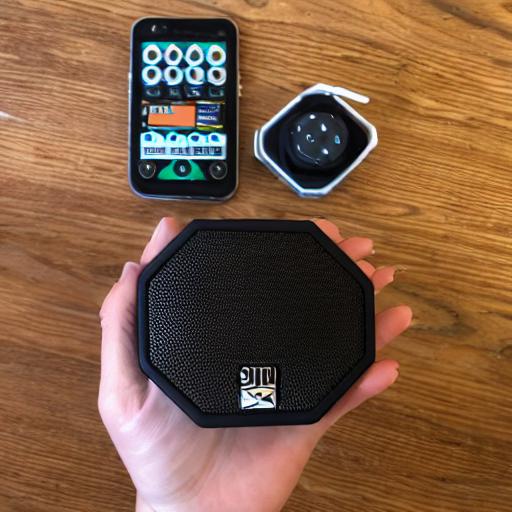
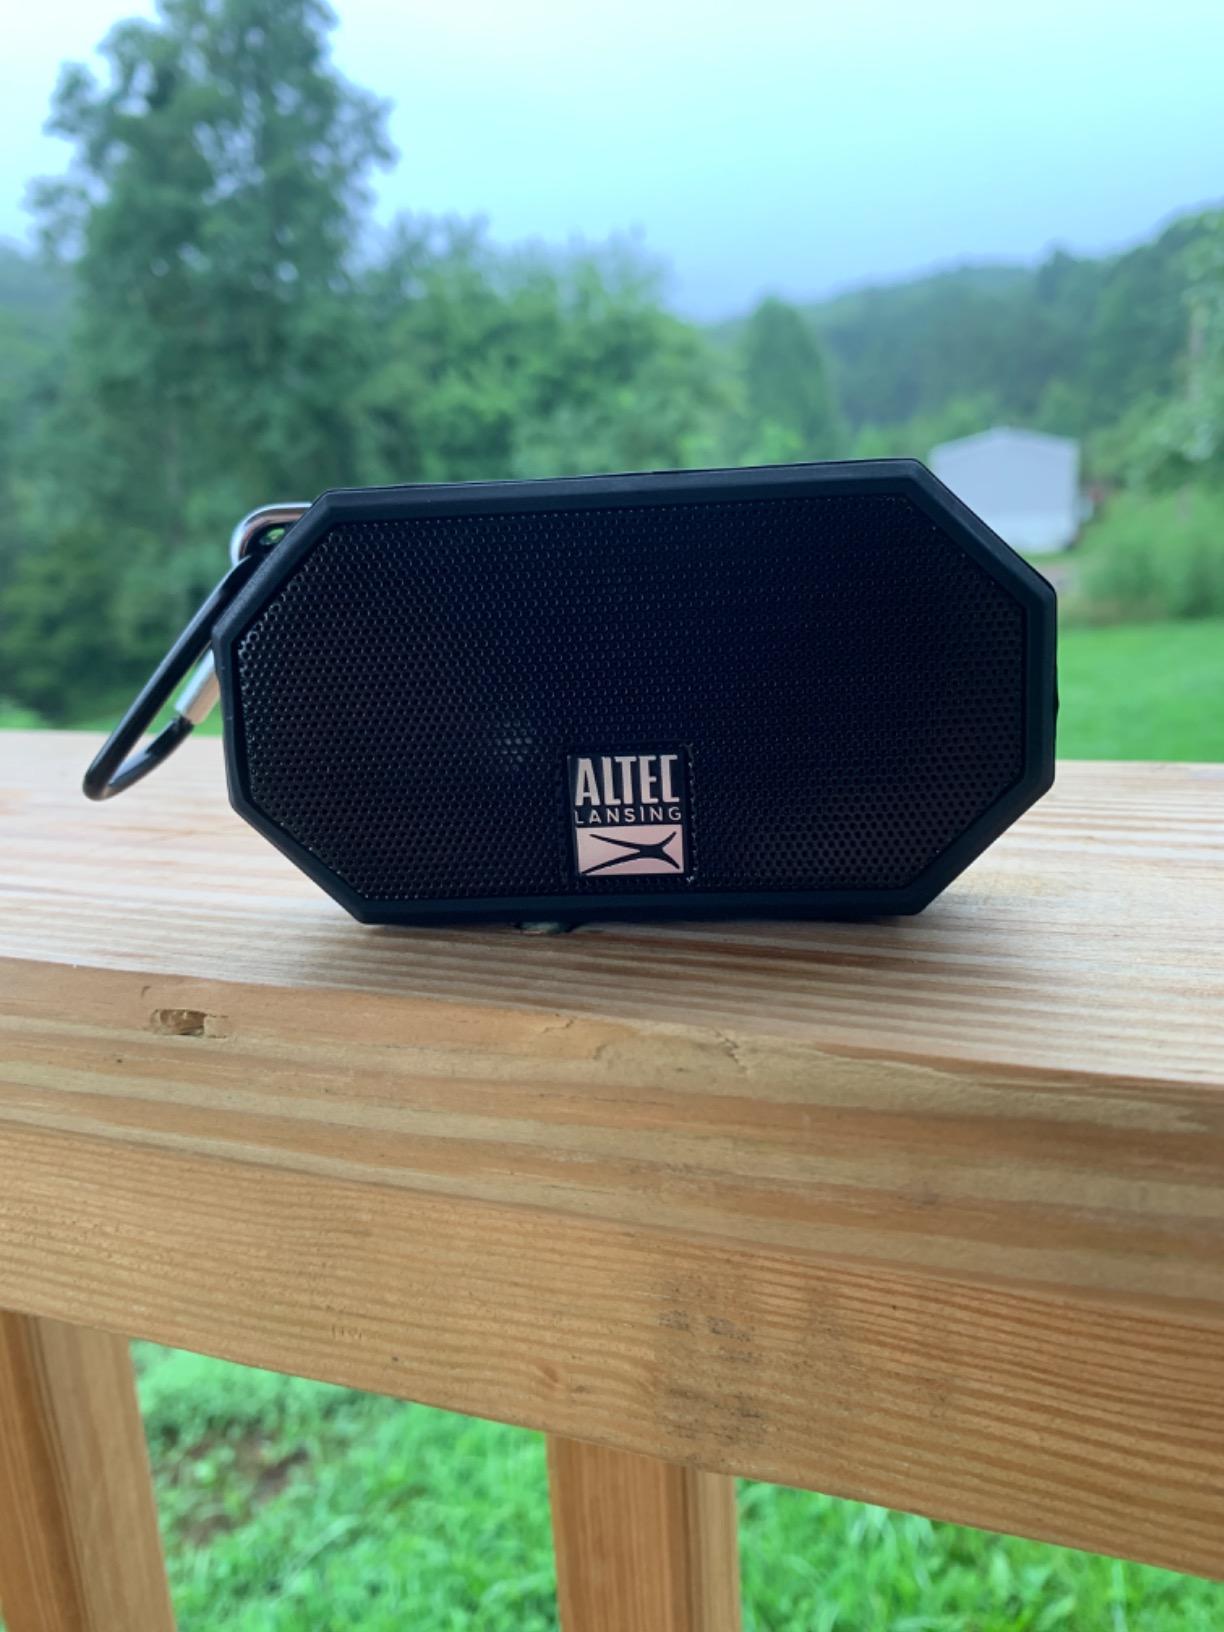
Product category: speaker
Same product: no